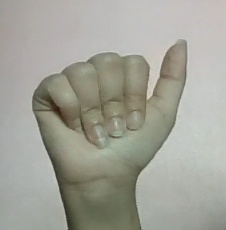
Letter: dhad